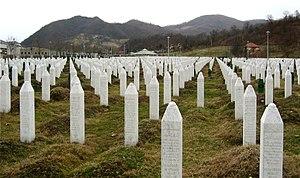
Un génocide est un crime consistant en l'élimination physique intentionnelle, totale ou partielle, d'un groupe national, ethnique ou religieux, en tant que tel, ce qui veut dire que ses membres sont détruits ou rendus incapables de procréer en raison de leur appartenance au groupe. Le génocide peut être perpétré par divers moyens, le plus répandu et le plus évident étant le meurtre collectif, direct ou indirect.